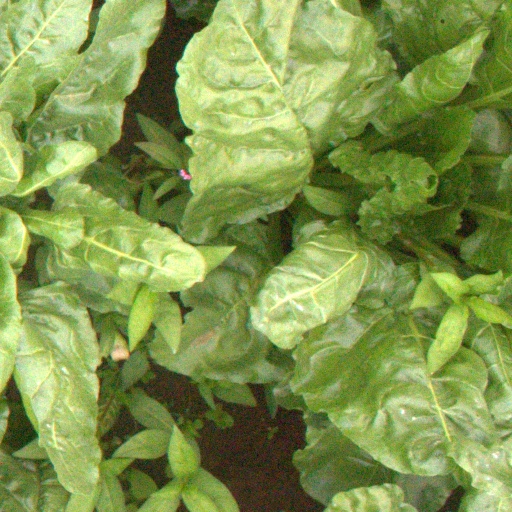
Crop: sugar beet